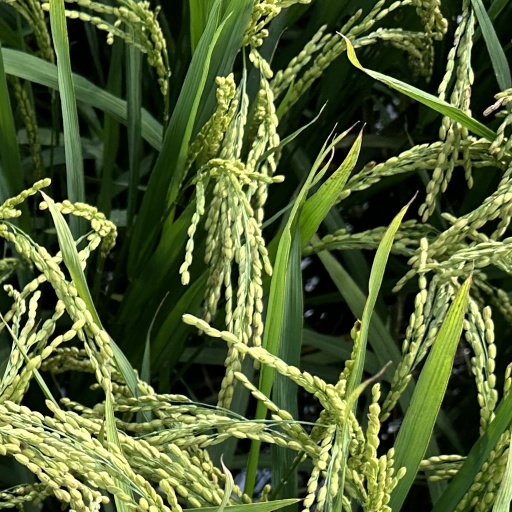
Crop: rice